Hexagram (currency)

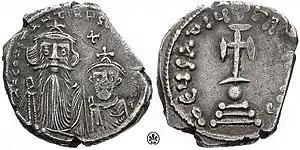
Hexagram of Constans II and Constantine IV.

The hexagram ("hexagramma") was a large silver coin of the Byzantine Empire issued primarily during the 7th century AD.